Matilda Chaplin Ayrton

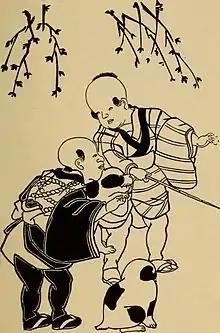
Child life in Japan

While in Japan, she pursued anthropological researches, and opened a school for Japanese midwives, in which she lectured with the aid of an interpreter. In 1877, she developed tuberculosis forcing her return to Europe. In 1879, she took the MD at Paris, and presented as her thesis the results of her Japanese studies, which were printed under the title of "Recherches sur les dimensions générales et sur le développement du corps chez les Japonais" (Paris, 1879). In 1880, she became a licentiate of the King and Queen's College of Physicians in Ireland, where she was the only female candidate at the examinations. She headed the pass lists in medicine and midwifery. In 1880, she lived in London, chiefly studying diseases of the eye at the Royal Free Hospital.